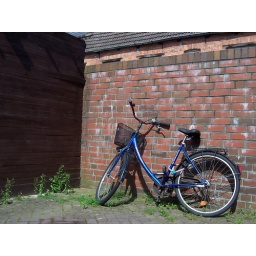
This bike was parked by itself against a brick wall at the end of an alley.